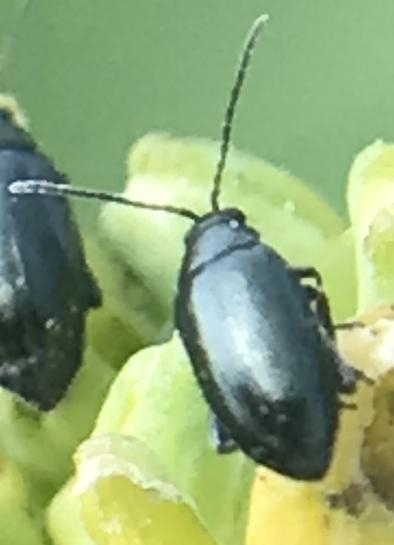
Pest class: crucifer_flea_beetle